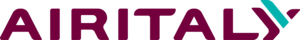
Air Italy, anciennement Meridiana et Alisarda, est une ancienne compagnie aérienne italienne. Fondée en 1963 et basée à l'aéroport d'Olbia, elle dessert des destinations intérieures, européennes et intercontinentales avec une flotte de 12 appareils avant sa liquidation judiciaire en 2020.